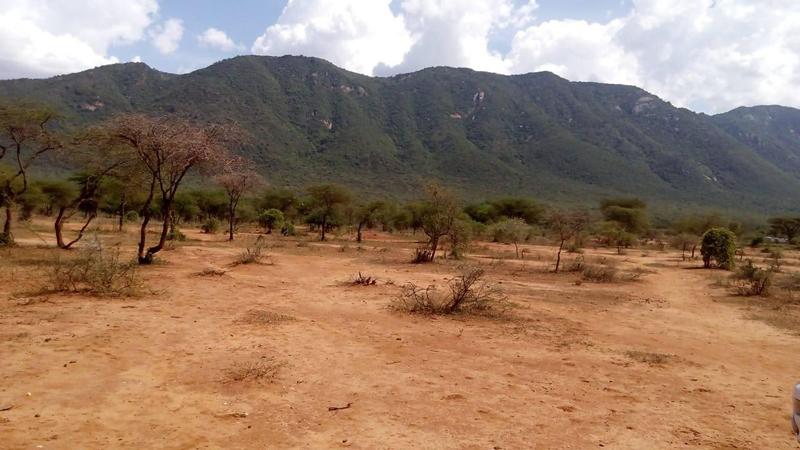
Eneo kubwa la wazi lenye ardhi yenye milima na mabonde yenye uoto wa asili kama nyasi fupi, vichaka na miti iliyotawanyika na kutengeneza mandhari nzuri, kwa ajili ya hifadhi ya wanyamapori au hifadhi ya msitu.